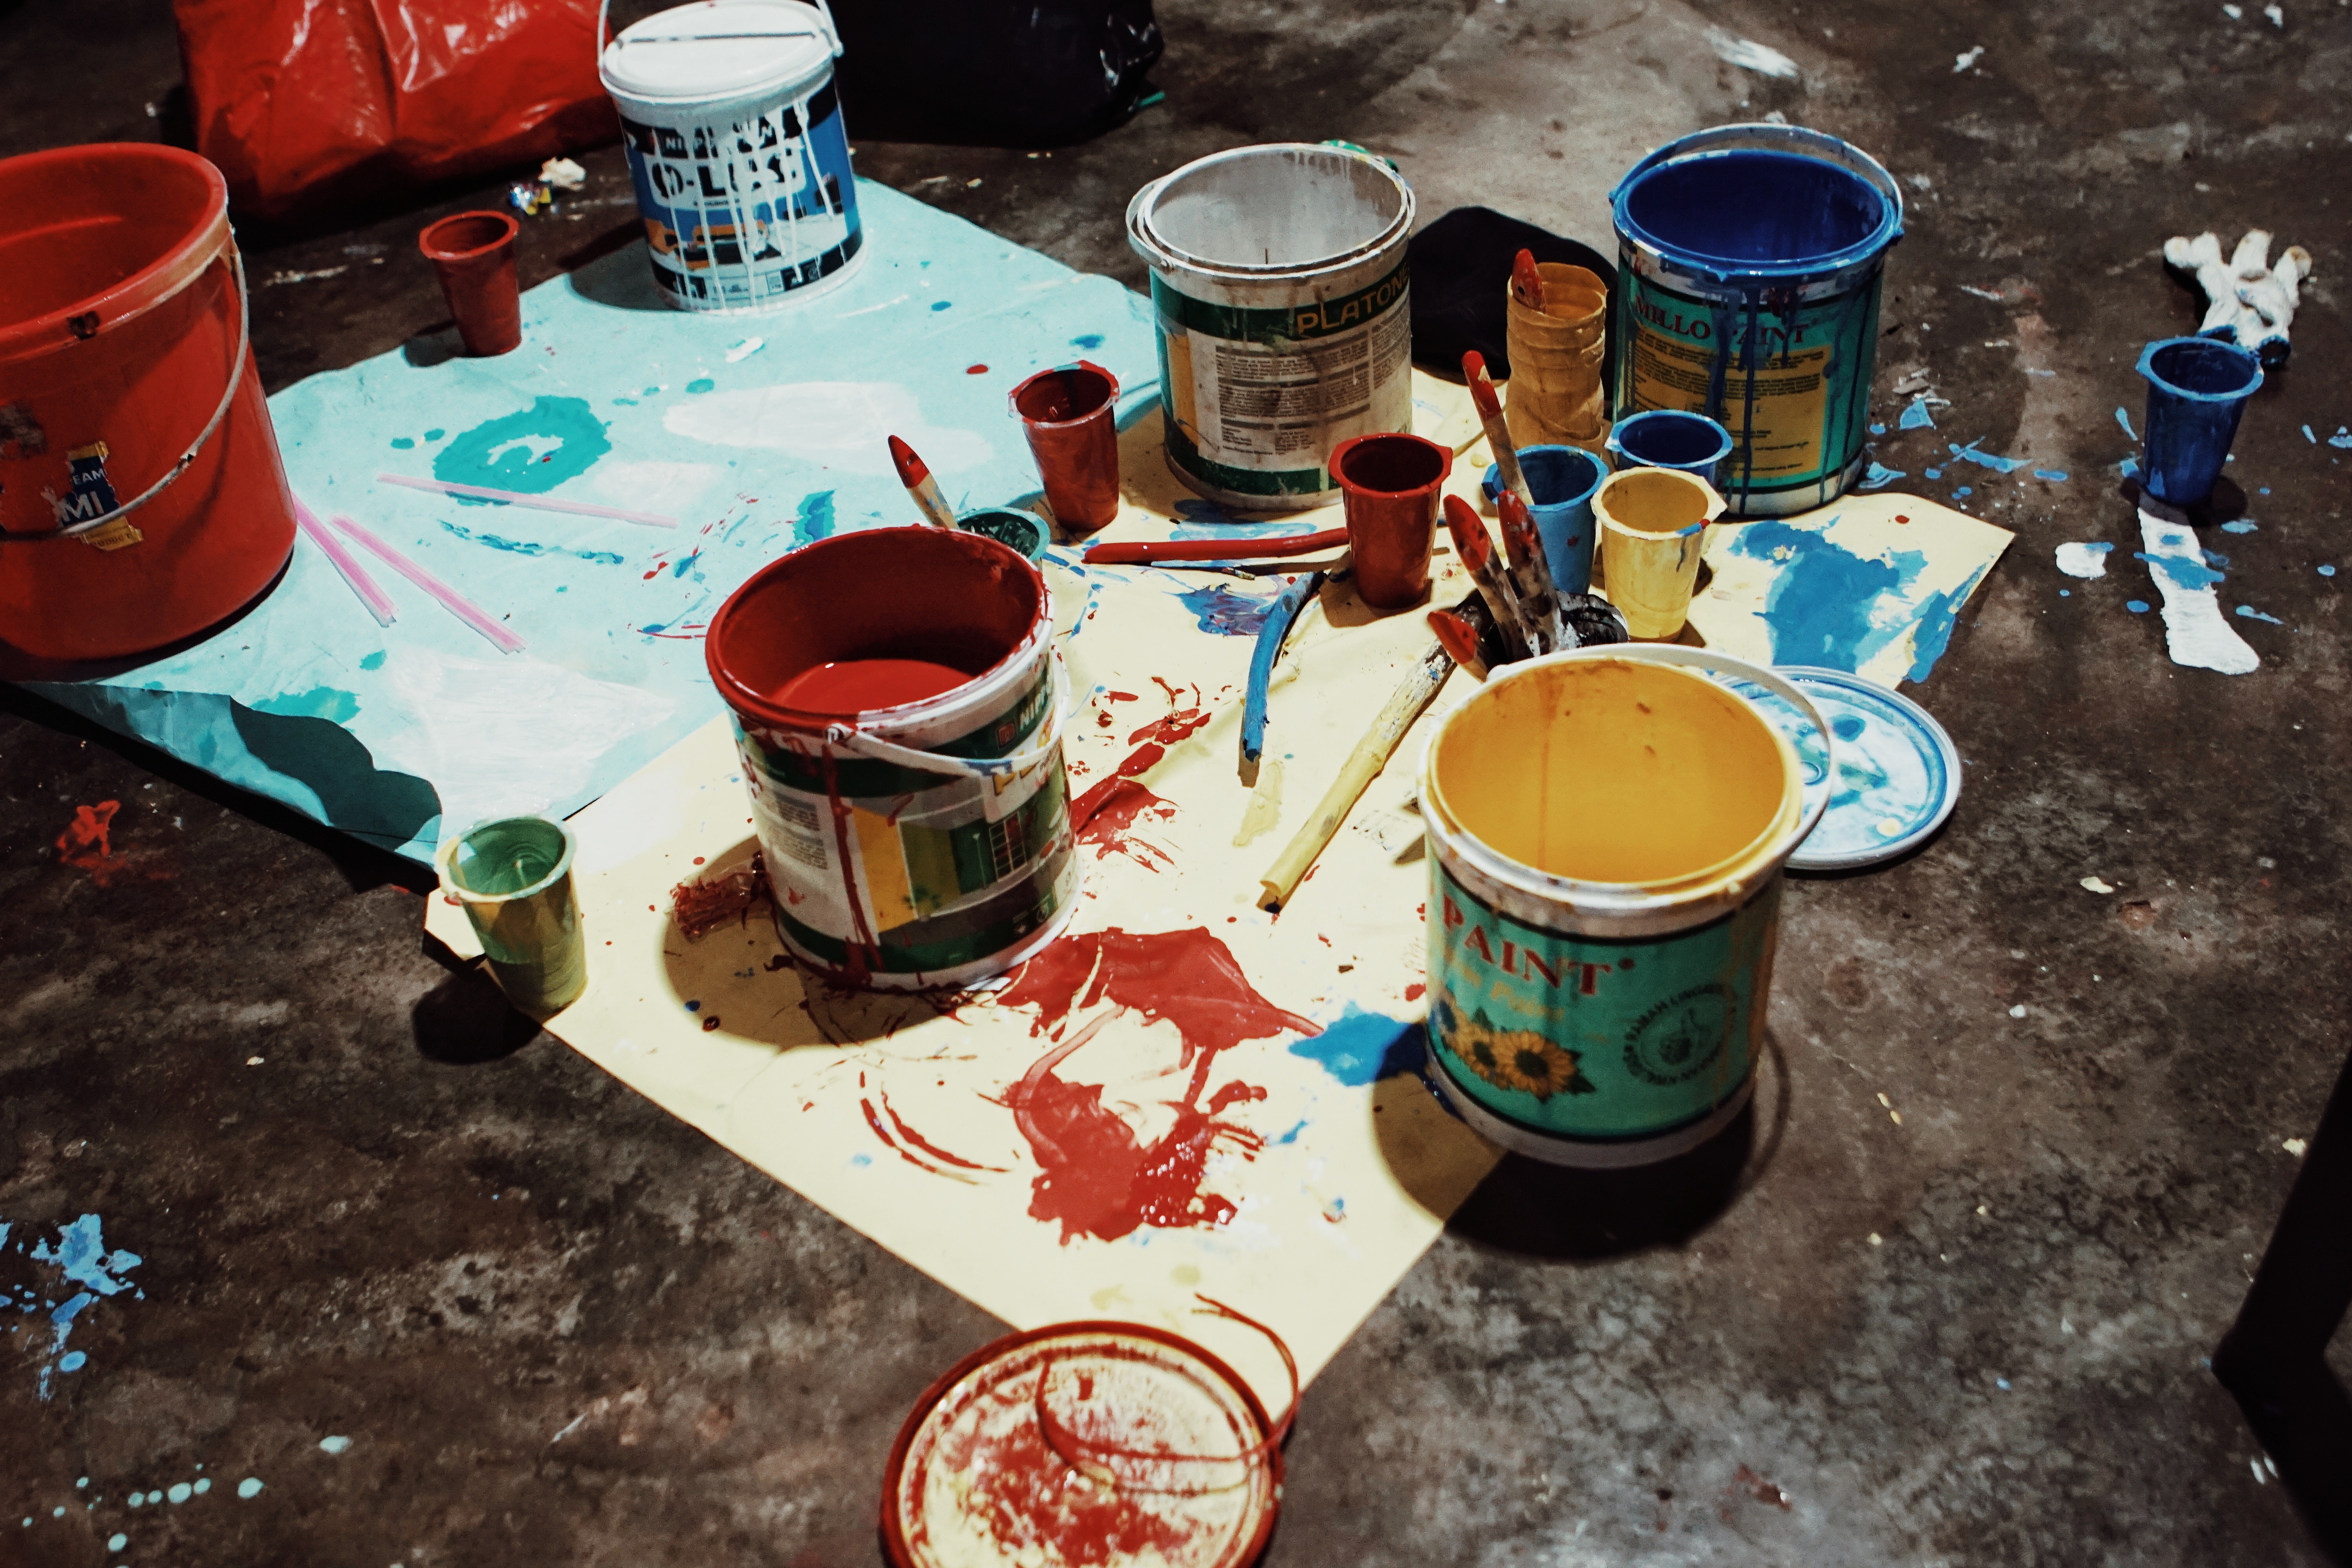
paint, bucket, art